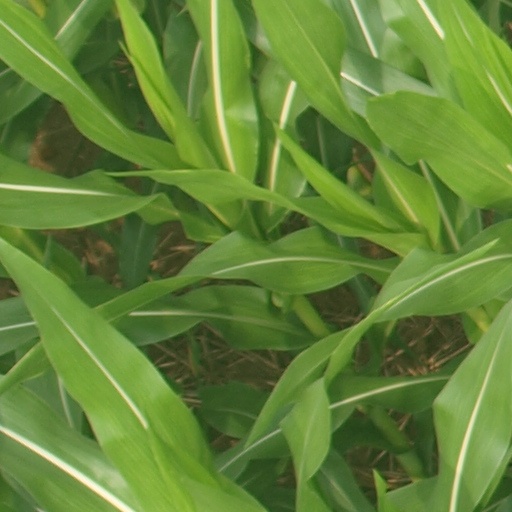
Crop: maize; corn